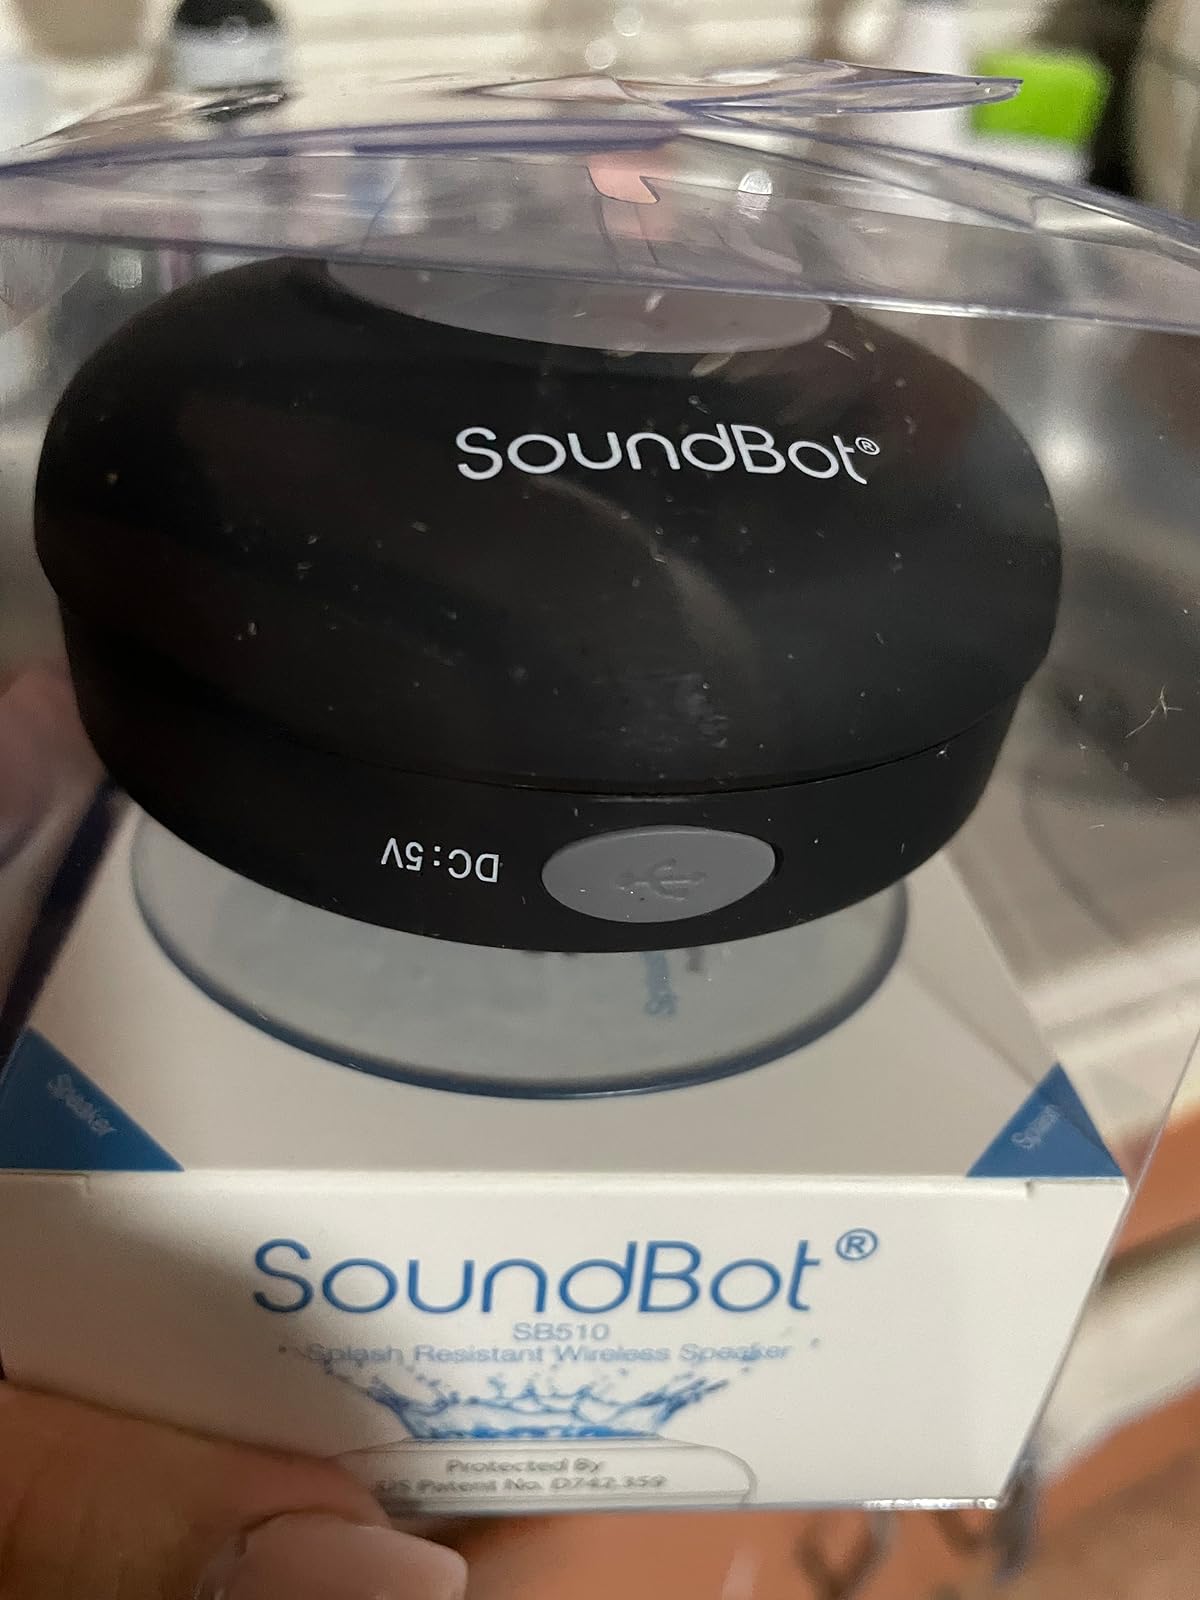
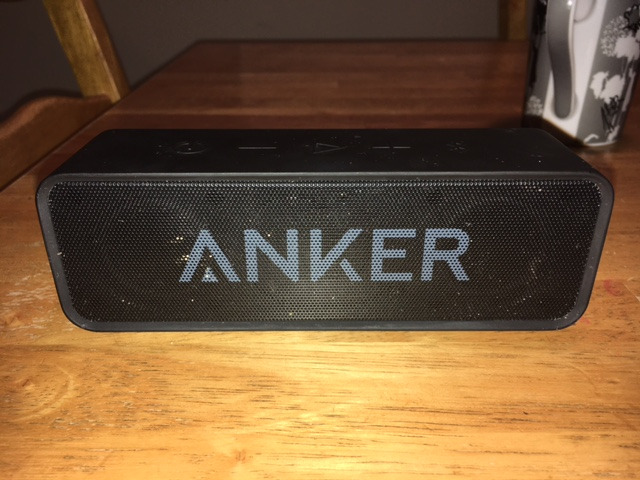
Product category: speaker
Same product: no